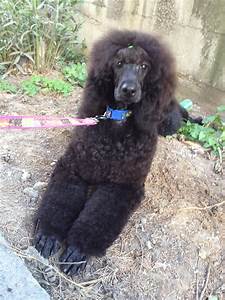
Label: cane